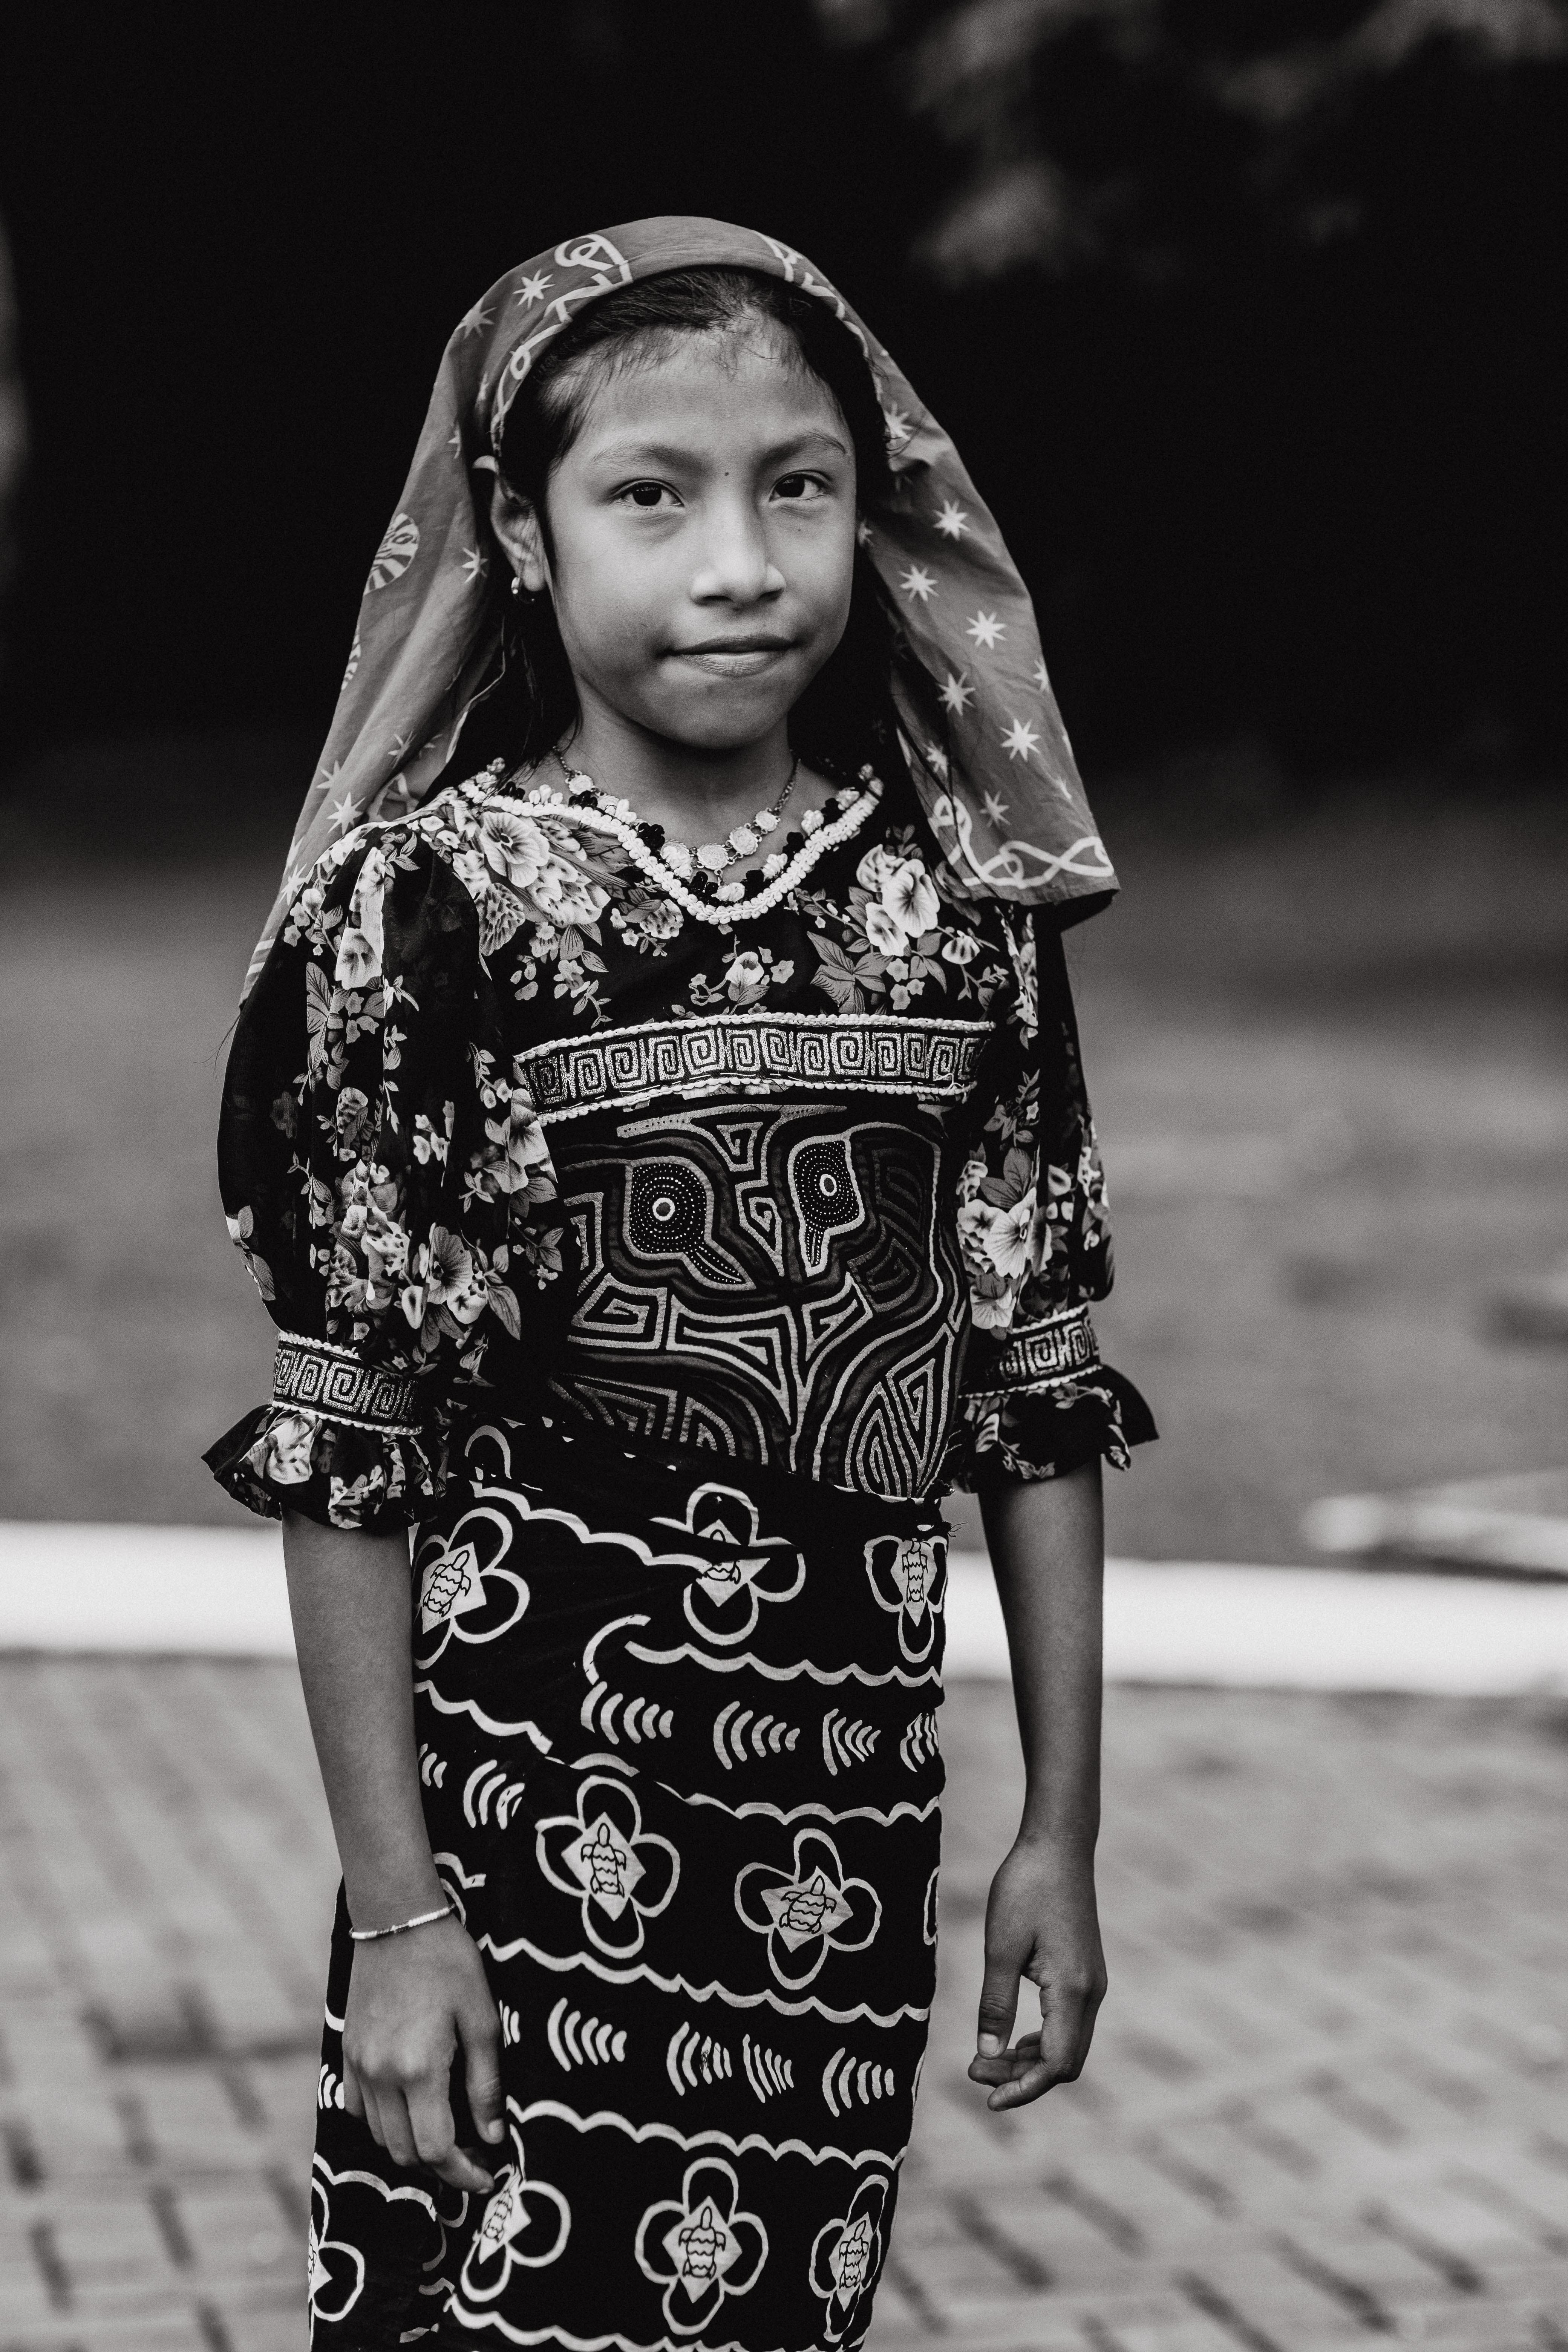
black and white, beauty, girl, monochrome photography, photography, fashion, fashion model, human, monochrome, model, photo shoot, portrait photography